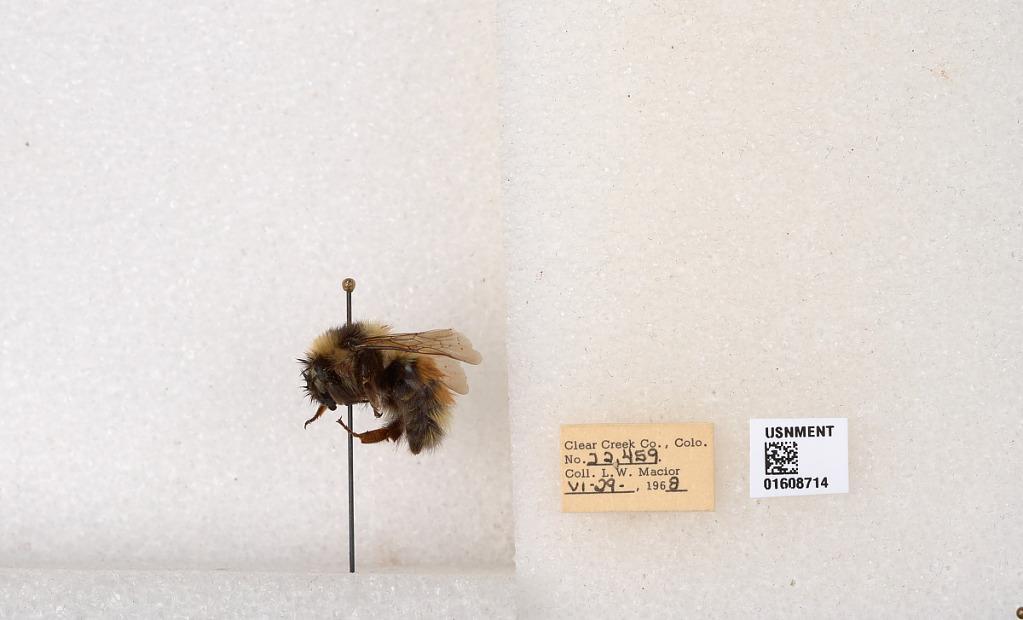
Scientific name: Bombus (Pyrobombus) sylvicola Kirby
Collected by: L. Macior
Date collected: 1968-6-29
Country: United States
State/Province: Colorado
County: Clear Creek
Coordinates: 39.6891, -105.644